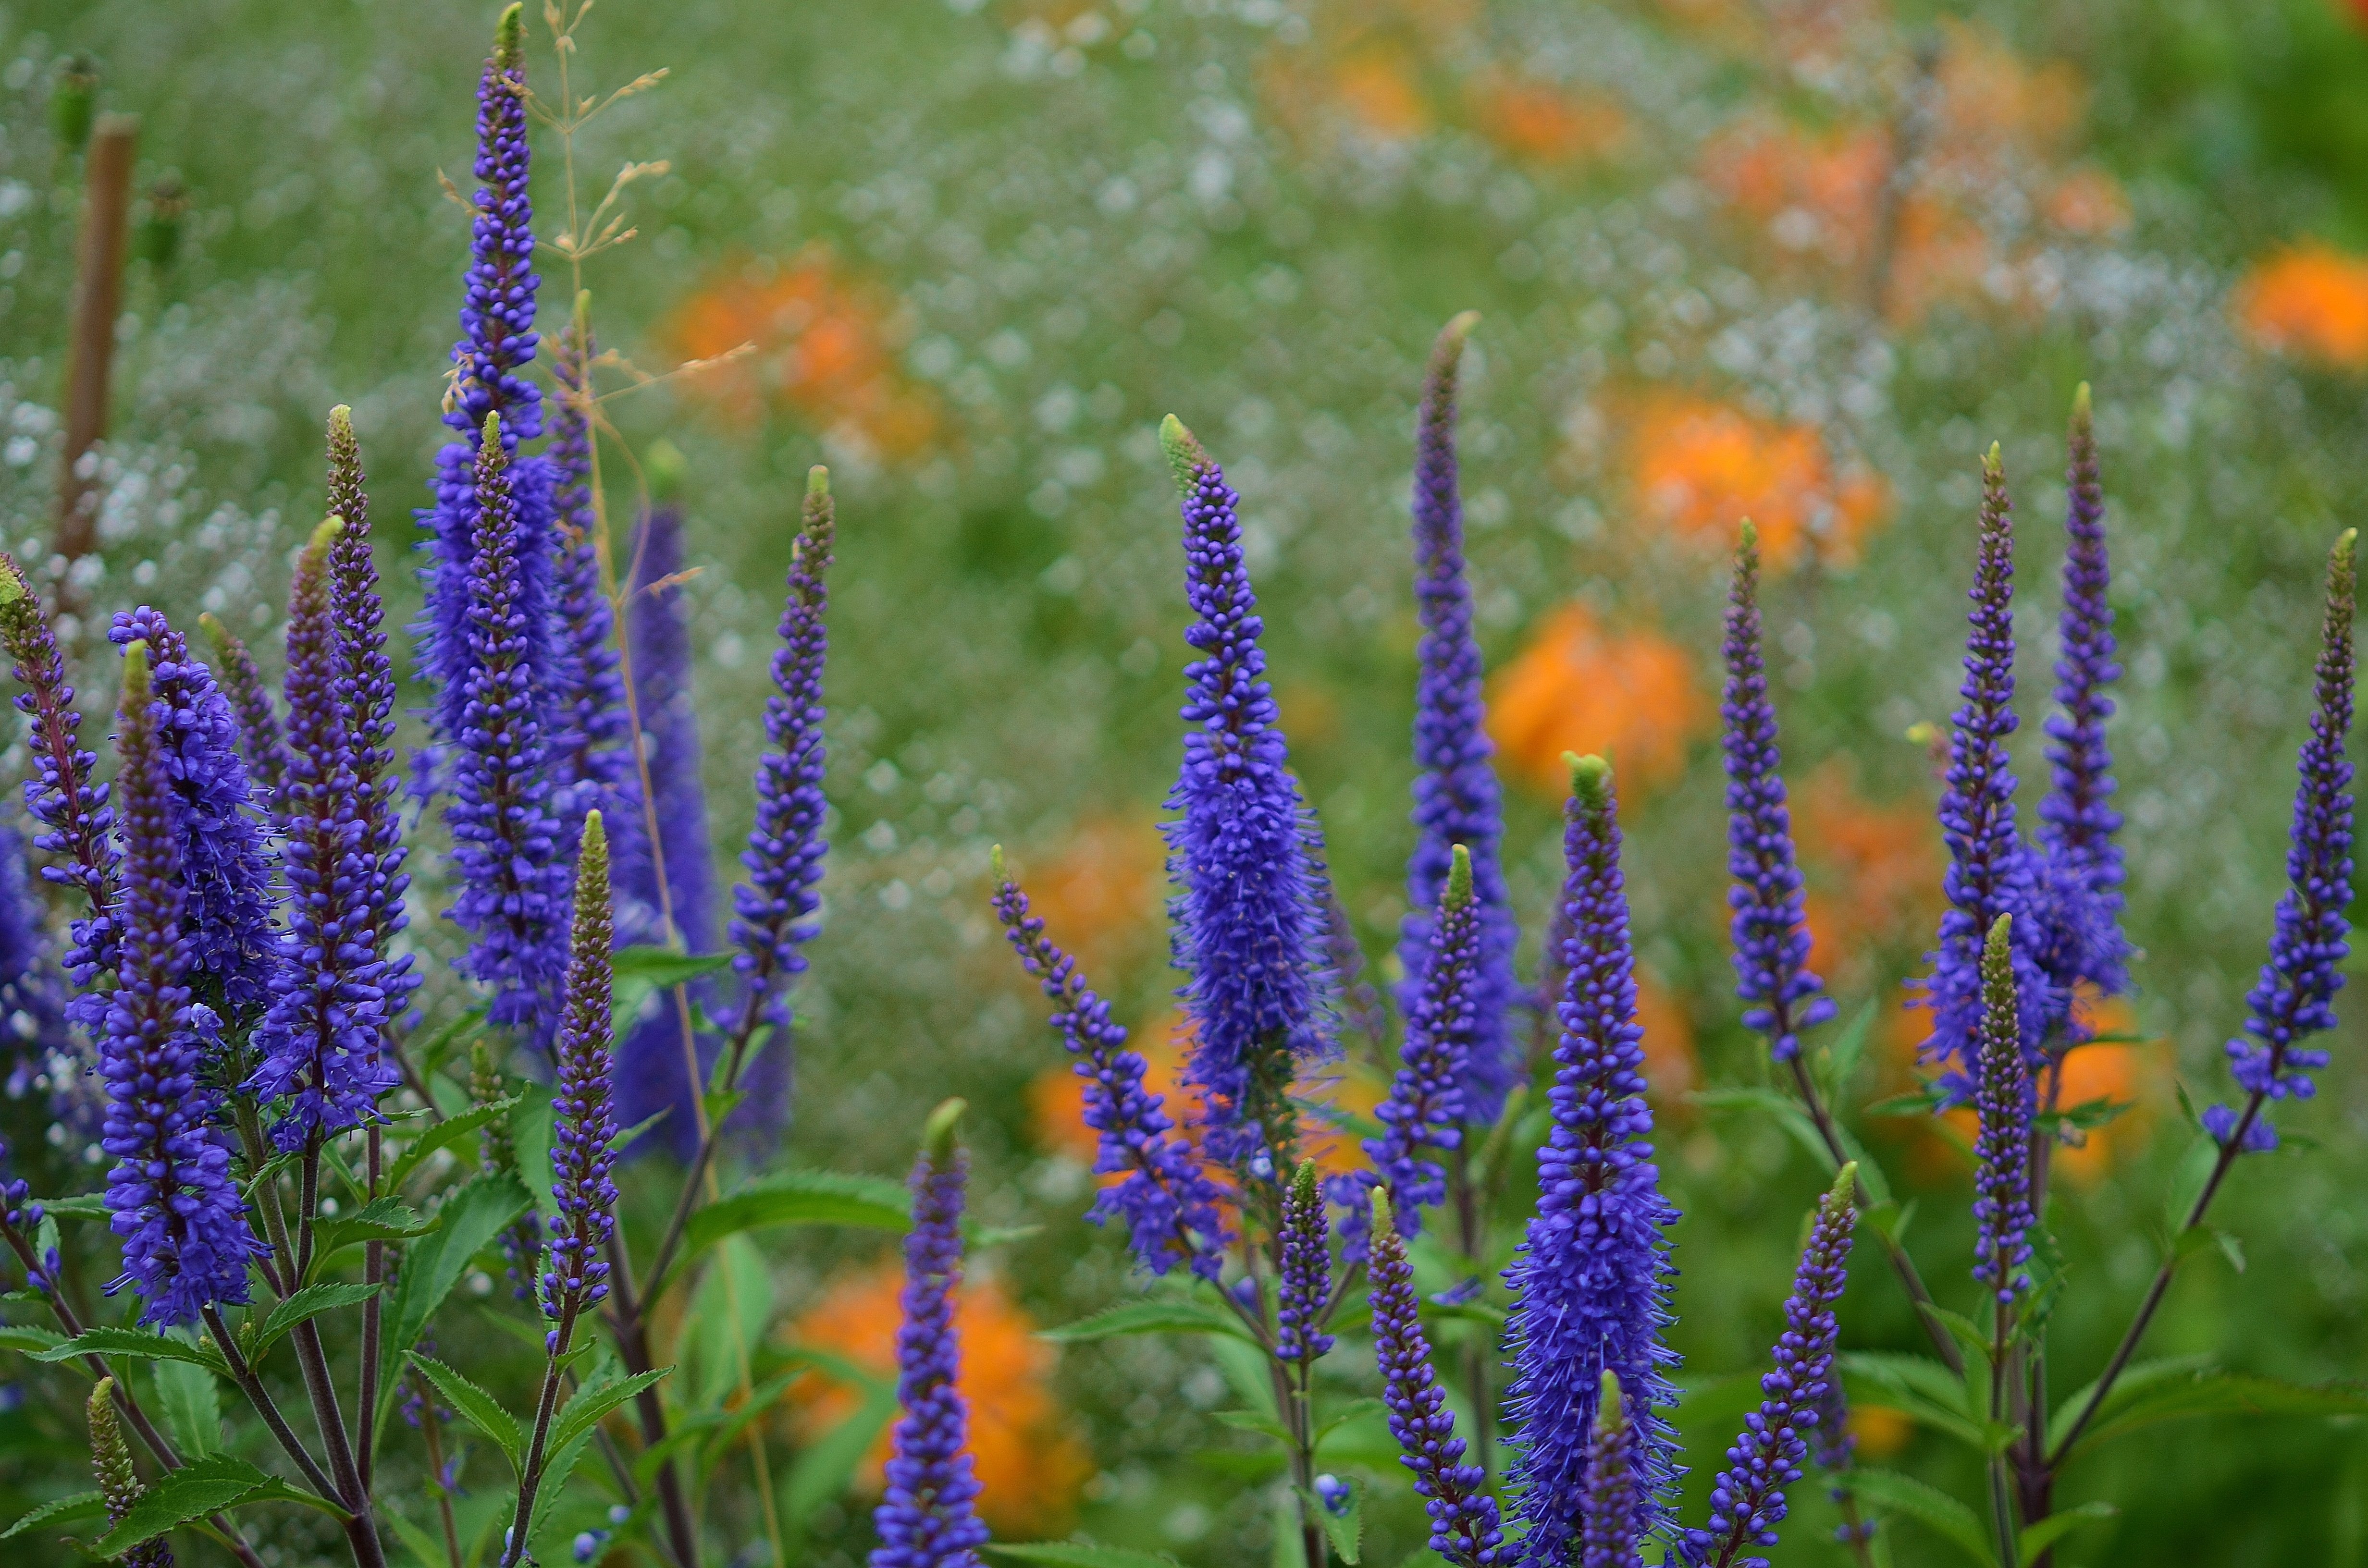
nature, grass, blossom, plant, white, field, meadow, prairie, leaf, flower, purple, petal, bloom, summer, floral, love, green, red, macro, natural, fresh, romance, romantic, botany, blue, colorful, yellow, pink, wedding, marriage, flora, wildflower, flowers, leaves, background, beauty, passion, lupin, flowery, macro photography, green leaf, flowering plant, velvety, grass family, land plant